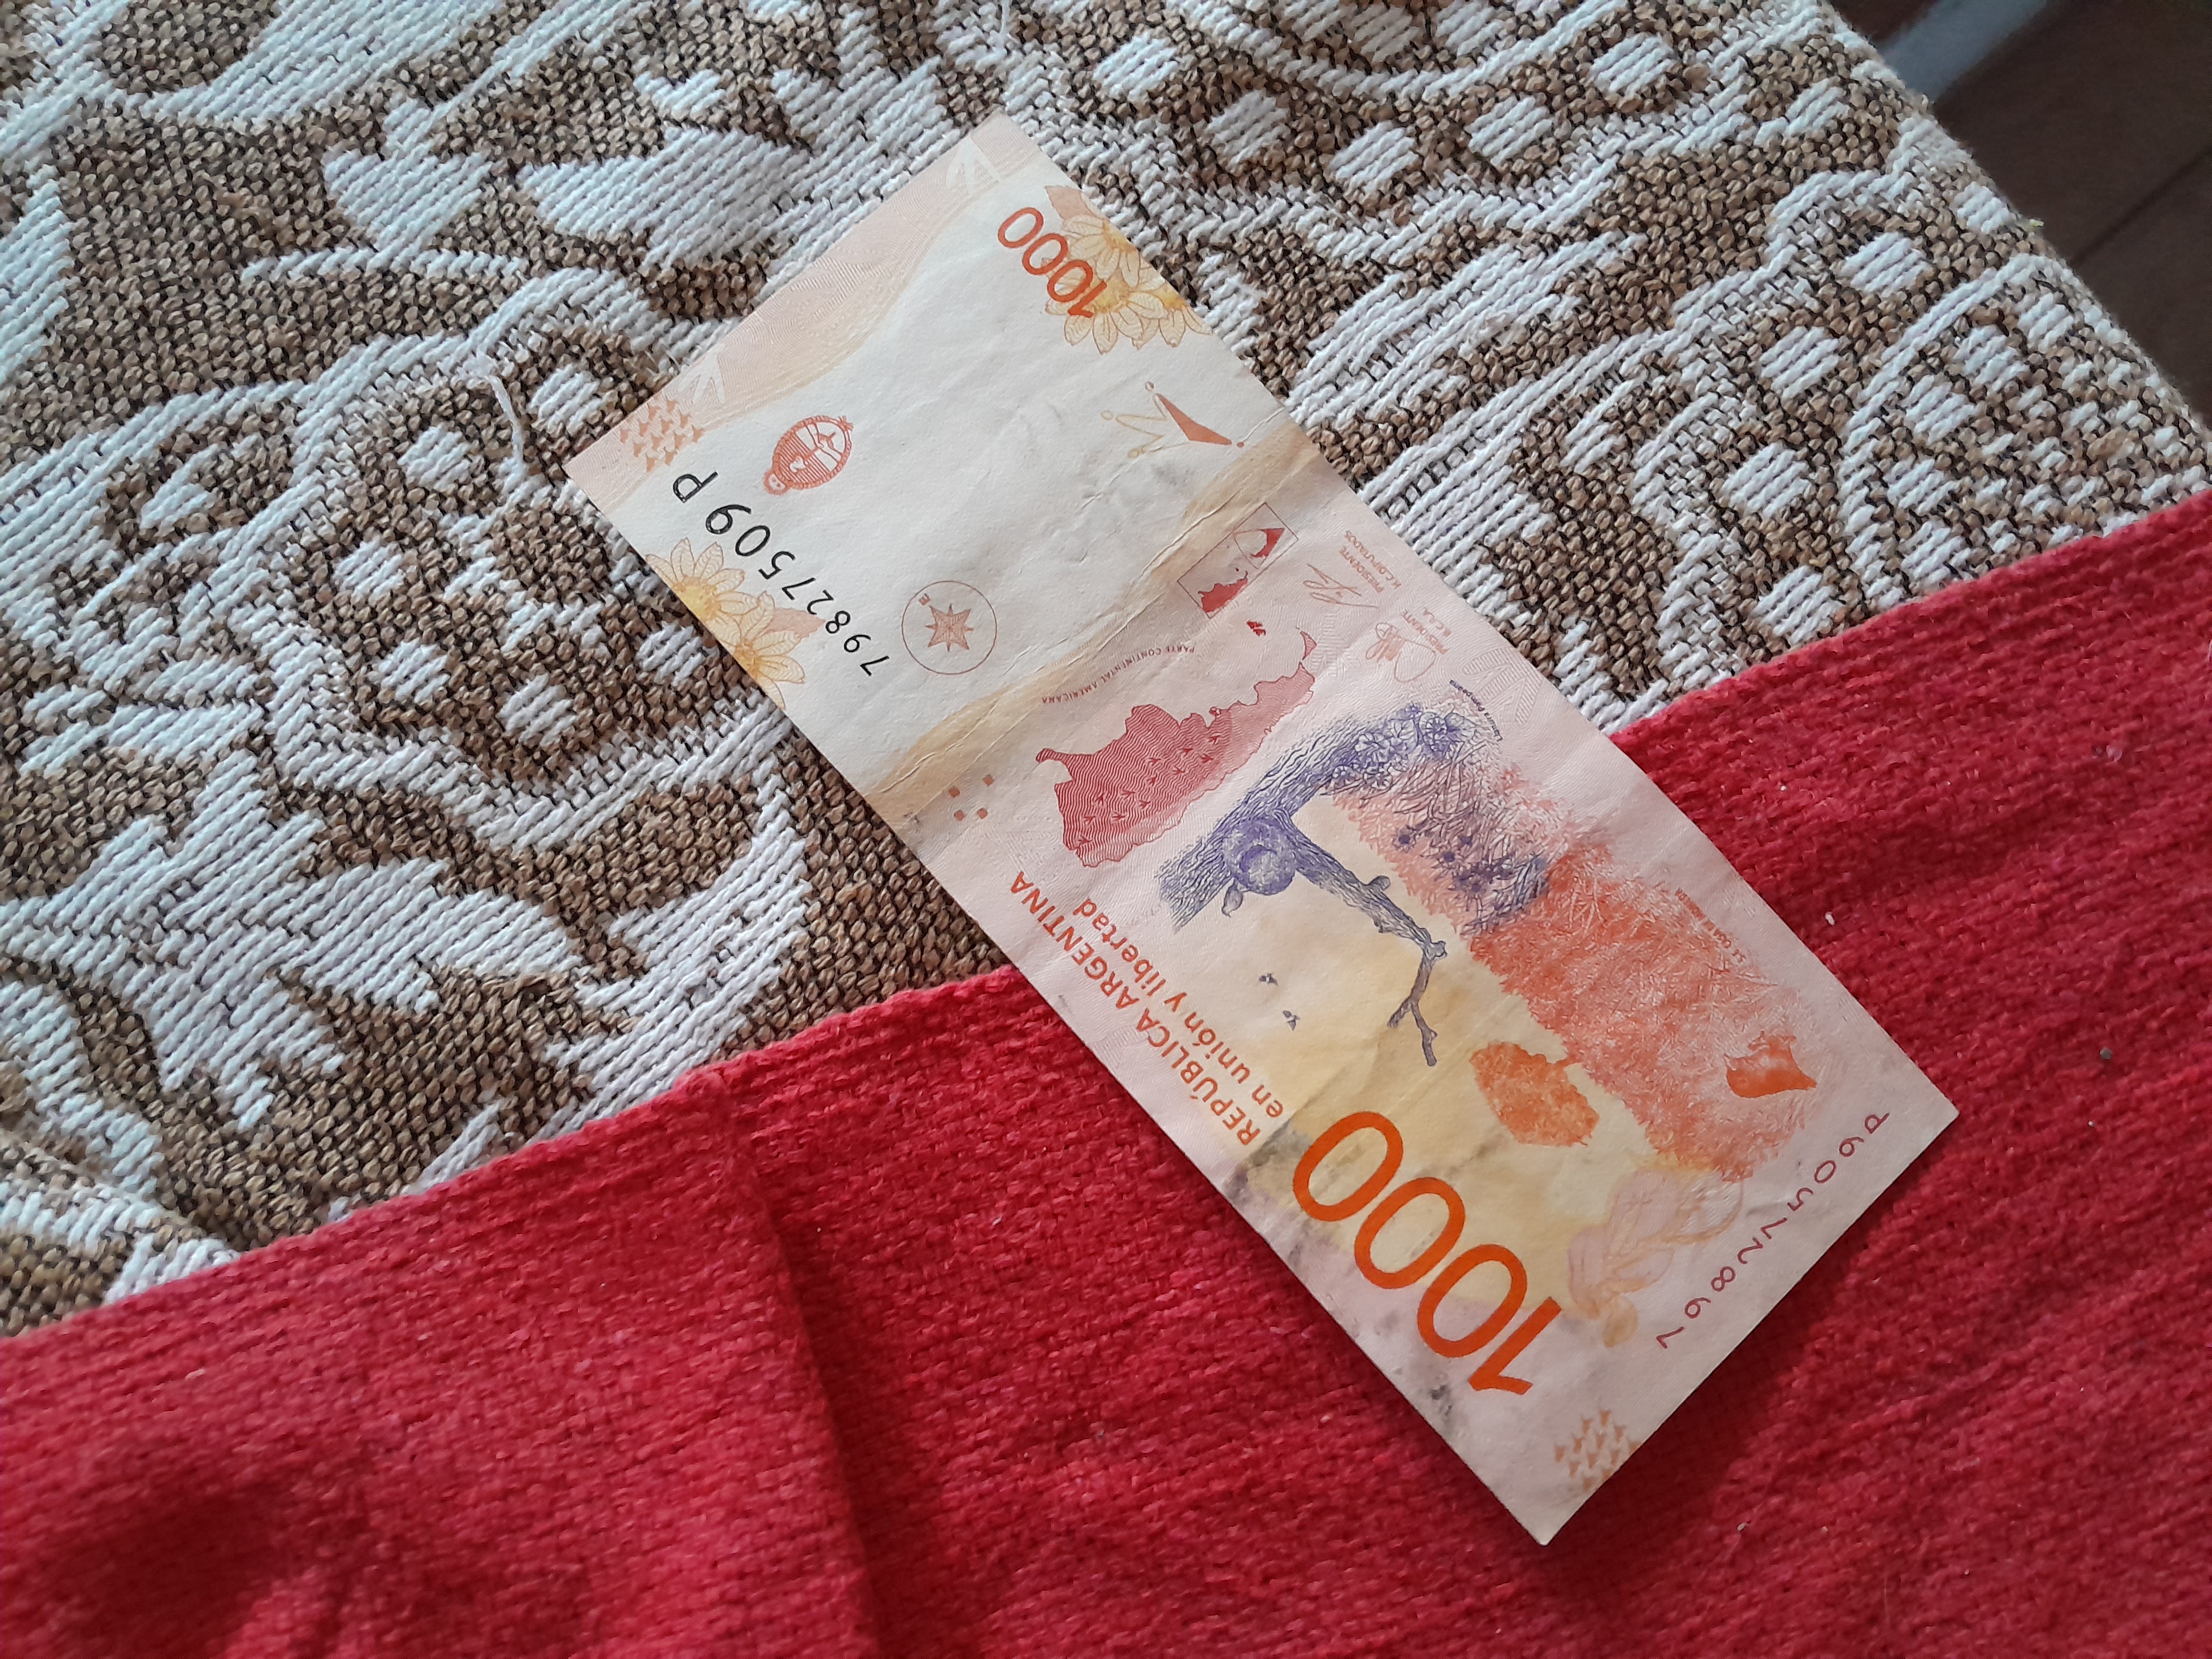
Denominación: 1000